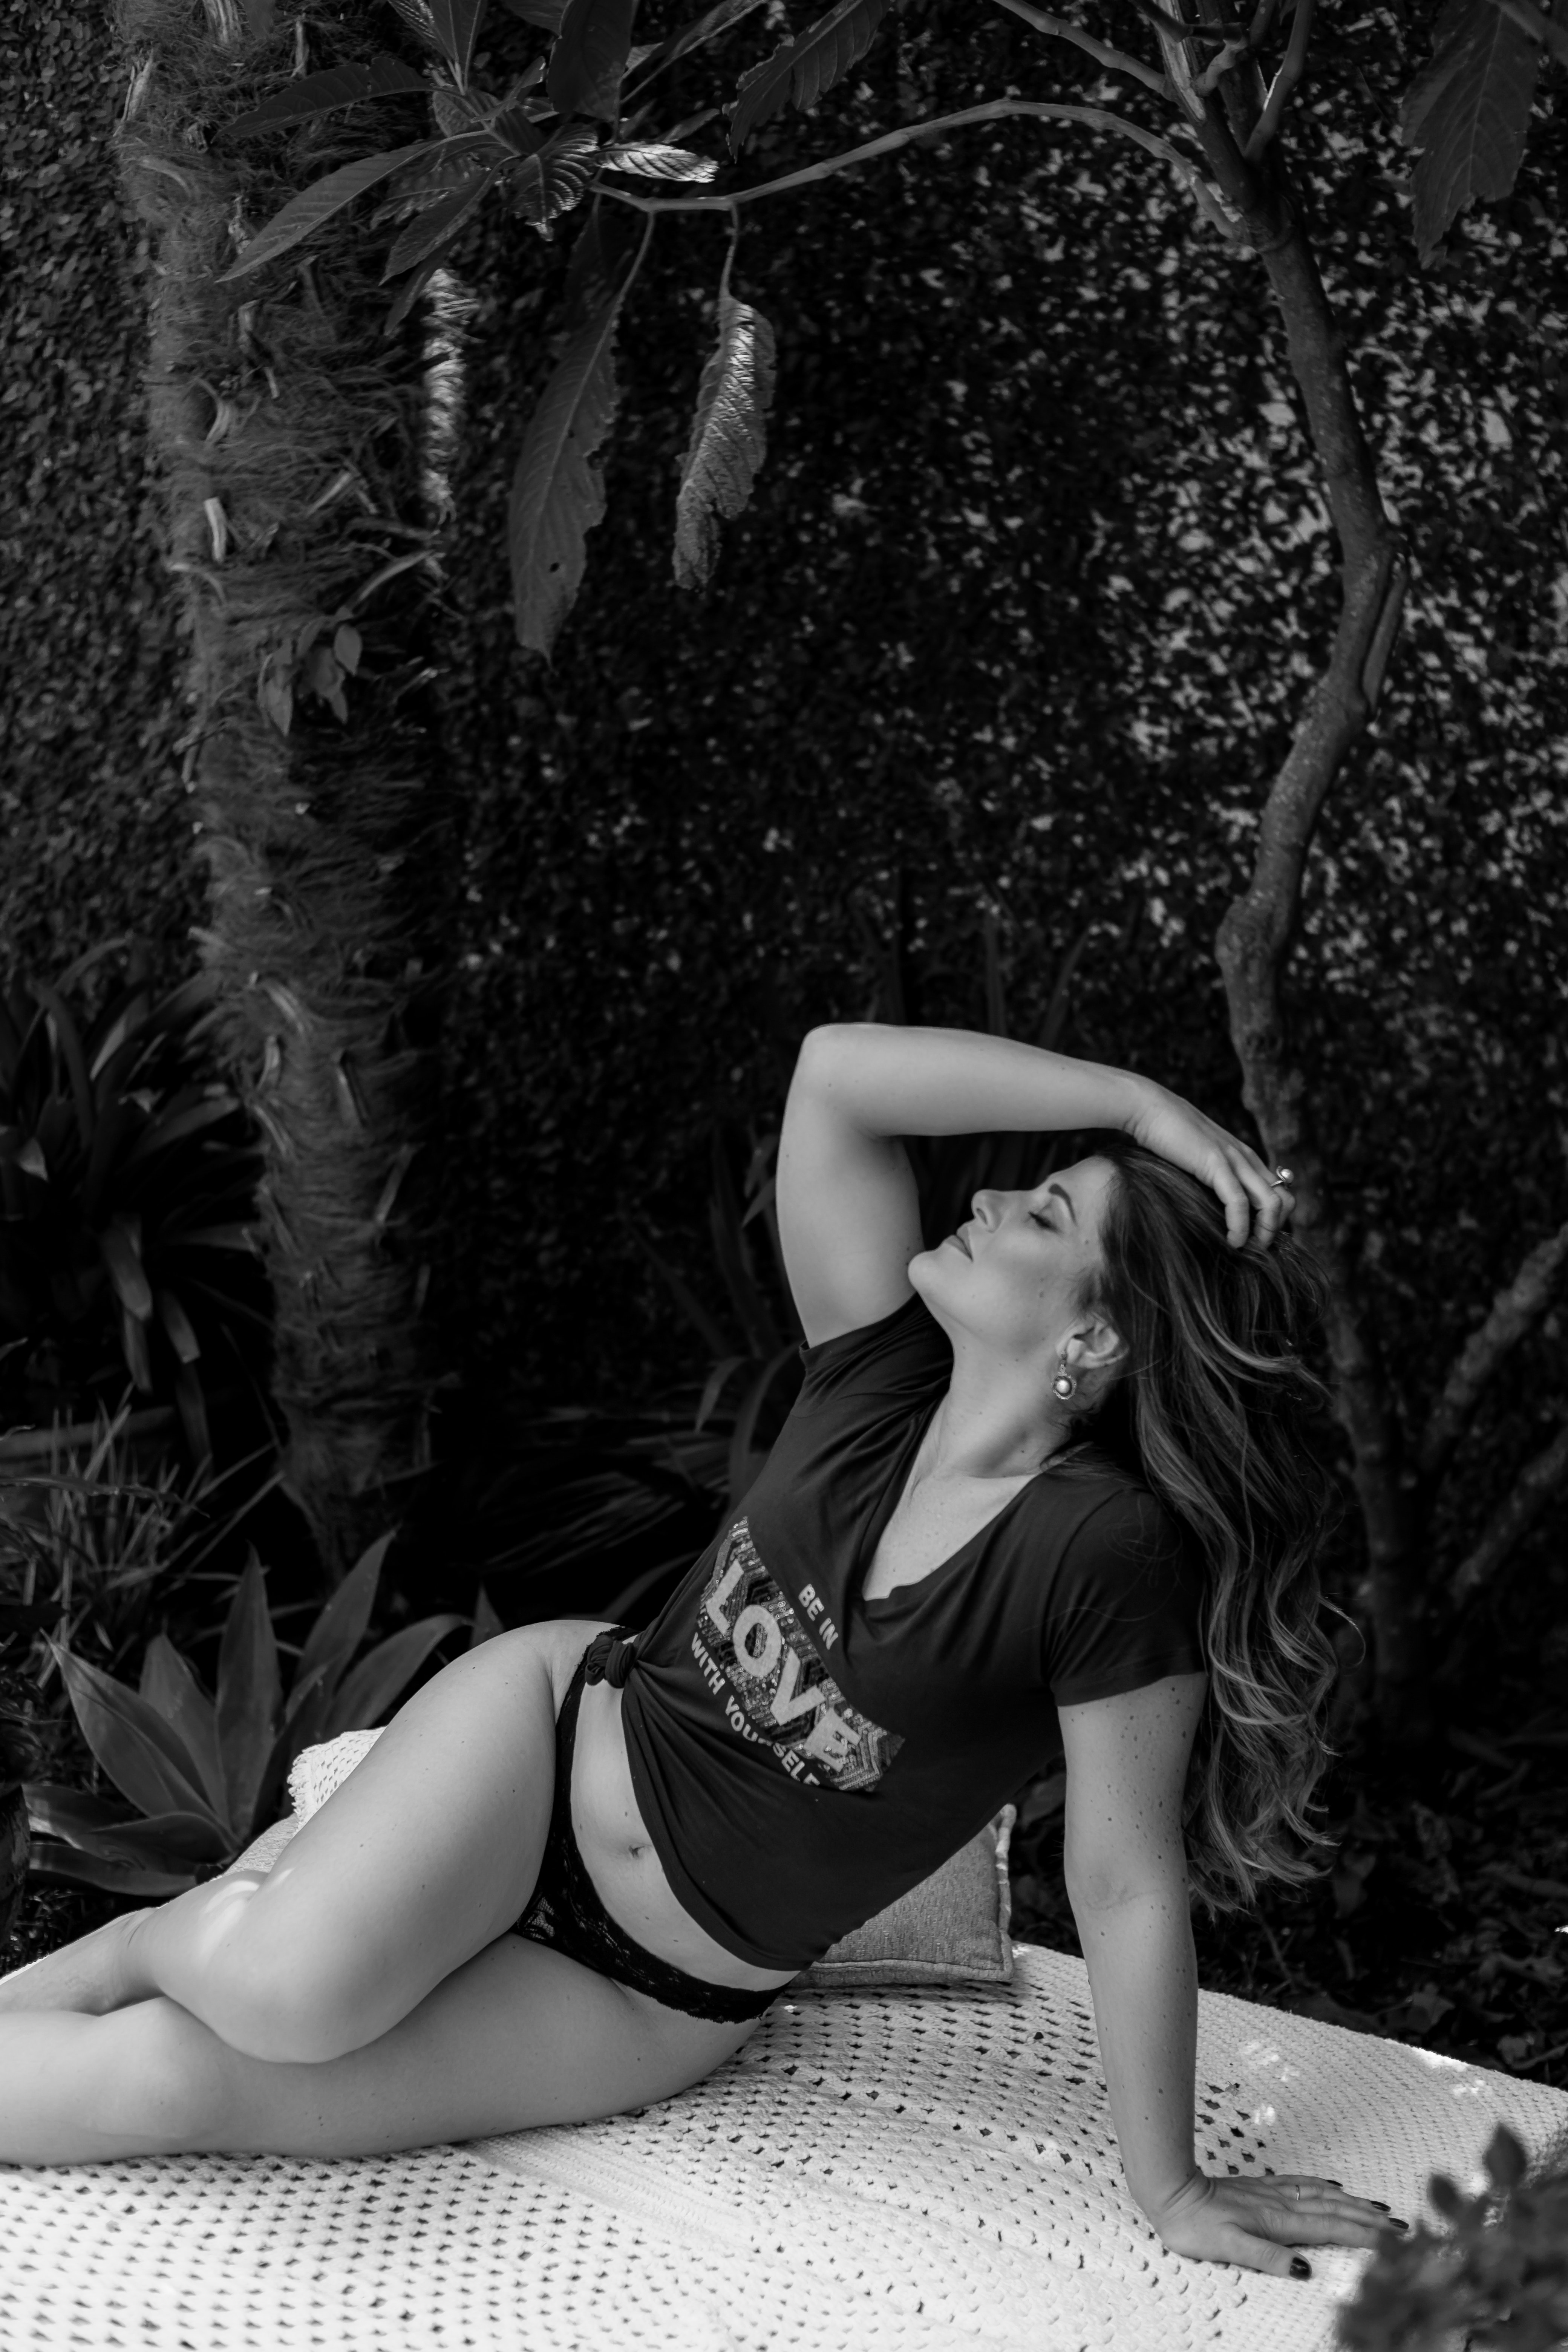
woman, joint, photograph, leg, black, flash photography, plant, standing, black and white, People in nature, thigh, style, waist, knee, black hair, Tints and shades, trunk, art model, monochrome, monochrome photography, long hair, beauty, human leg, grass, lingerie, undergarment, brown hair, foot, sitting, brassiere, abdomen, forest, stock photography, sandal, portrait photography, shadow, photo shoot, sportswear, darkness, model